Terry Pettus Park

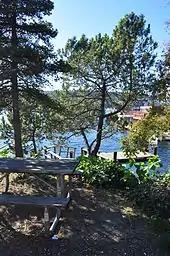
View from the land

Terry Pettus Park is a park located in Seattle, Washington, on the eastern shoreline of Lake Union at Fairview Avenue E. and E. Newton Street. It includes shoreline access and a public float.